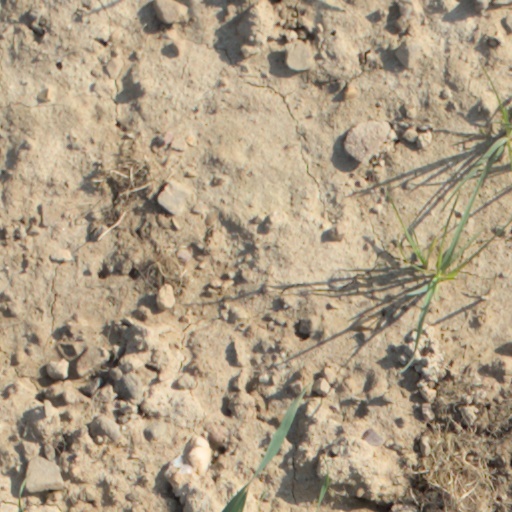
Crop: wheat